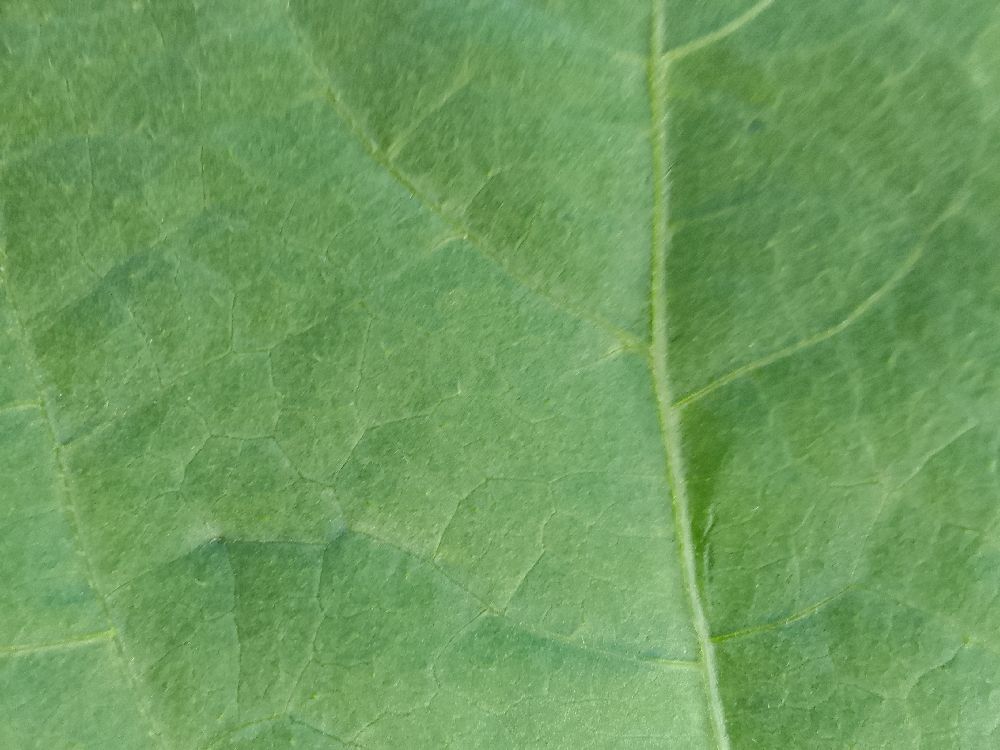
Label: healthy